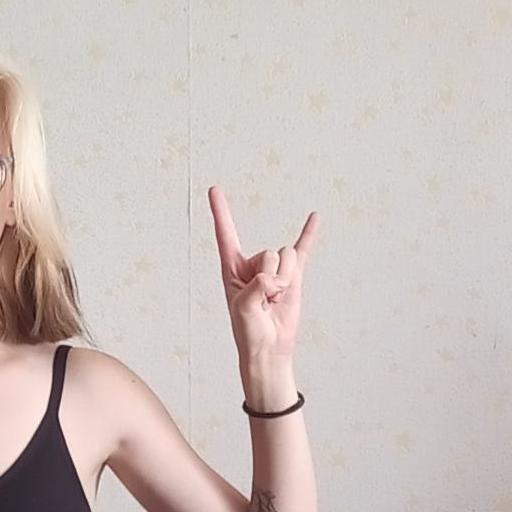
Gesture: rock